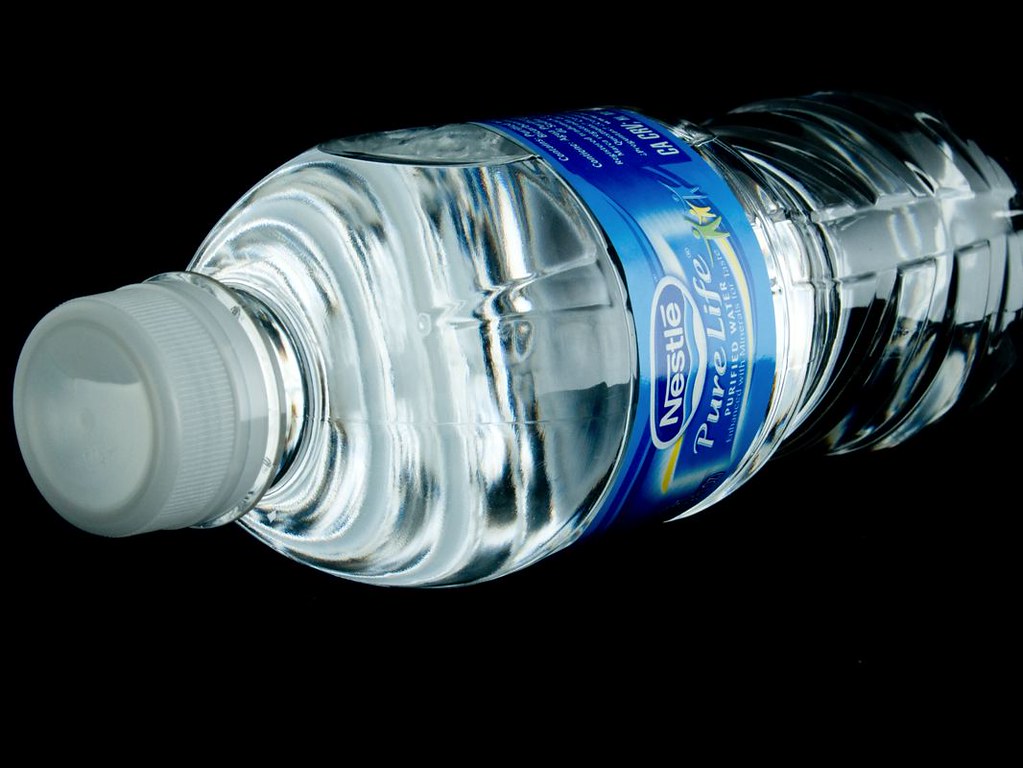
Label: plastic